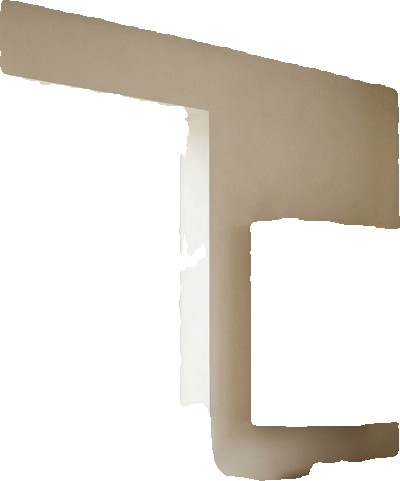
Surface category: wall